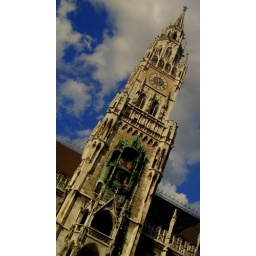
The Glockenspeil in Marienplatz Munich. Beautiful blue sky and white clouds offsetting the Glockenspeil and clock tower. HDR Image.